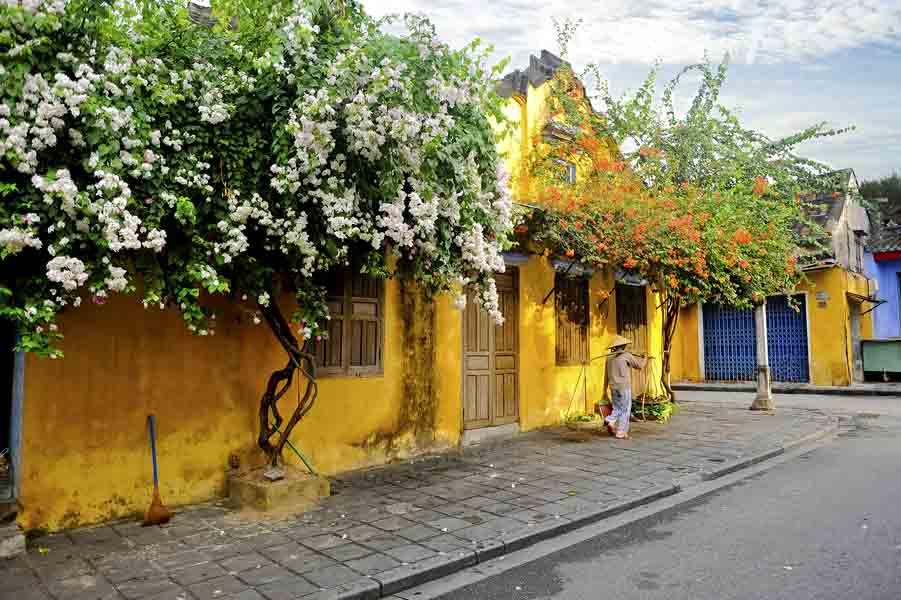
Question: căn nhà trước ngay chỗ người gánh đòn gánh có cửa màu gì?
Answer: căn nhà có cửa màu nâu